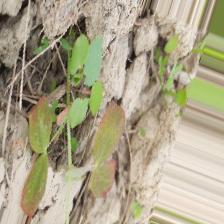
Label: Lentil Rust